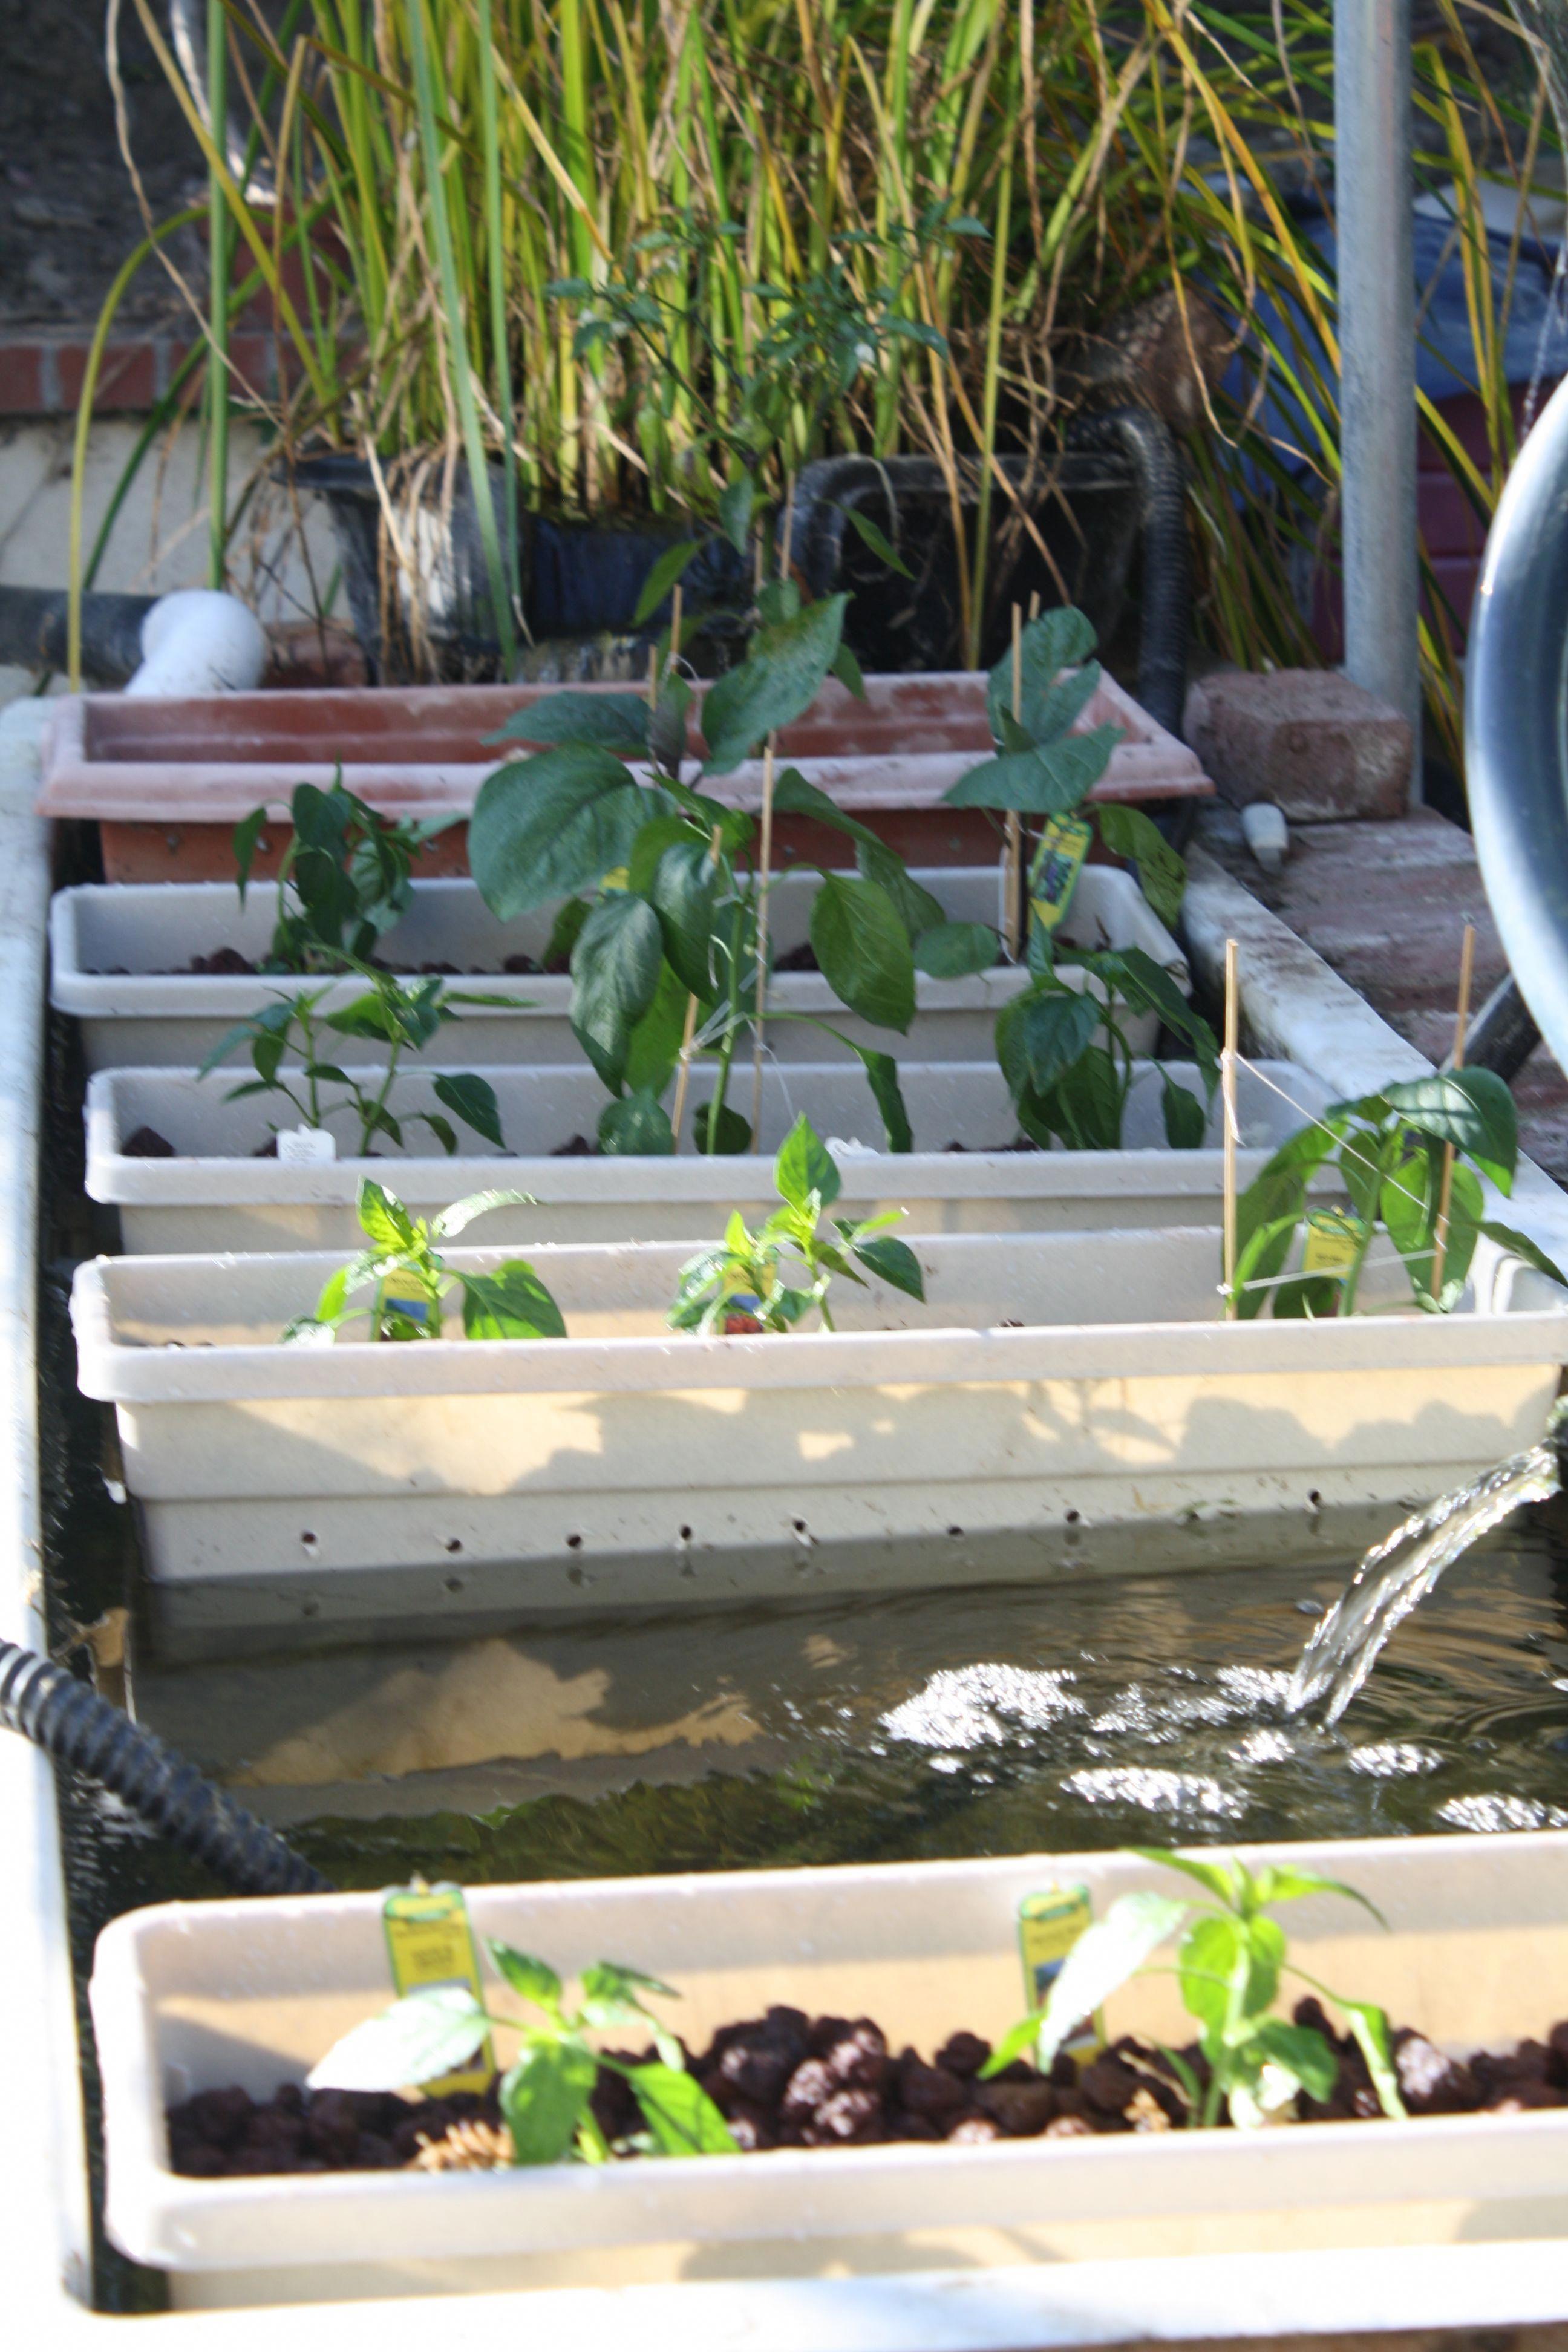
Mimea inastawi vizuri ndani ya vifaa maalumu vya kisasa, vyenye mitambo na mashine zinazohifadhi maji na kudhibiti joto. Rutuba inasambazwa moja kwa moja kwenye kila mmea; mfumo unaoongeza tija, kuokoa rasilimali na kuimarisha uzalishaji endelevu wa kilimo bila kutumia udongo.